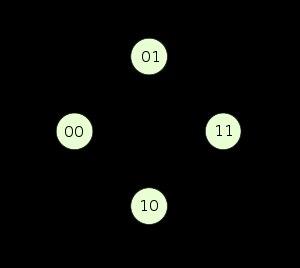
Un circuit asynchrone est un circuit électronique numérique qui n'utilise pas de signal d'horloge global pour synchroniser ses différents éléments. À la place, ces derniers communiquent souvent localement en indiquant l'envoi et la réception de données. On parle parfois de « circuit auto-séquencé ».